La Croix (newspaper)

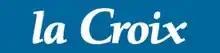
Logo until January 2016

To celebrate its centennial in 1983, "la Croix-l’Événement" took on a newer layout. The paper added new sections with the arrival of Noël Copin, editor-in-chief. The readership continued to decline, but the new team led by Bruno Frappat, former editing director of "Le Monde" who arrived in January 1995, hopes to fight against this trend of general disaffectation with the press which is plaguing a large number of French newspapers. (A regular printing in 1998 would be of about 127,000 copies).